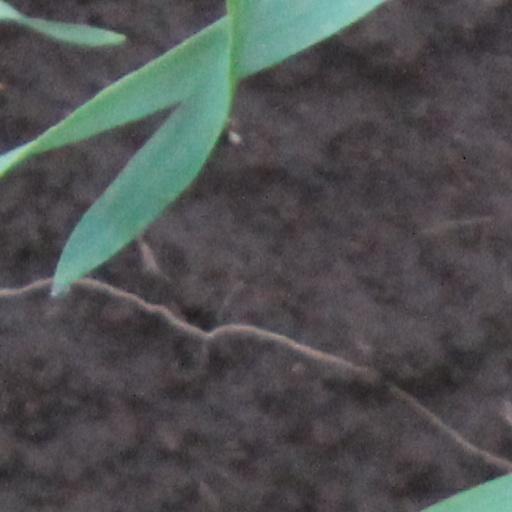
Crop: wheat